Curtis Halford

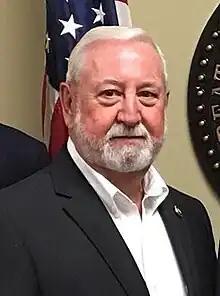
Halford in 2018

Curtis Halford (March 27, 1943 – January 24, 2025) was an American politician who served in the Tennessee House of Representatives from 2009 to 2023, representing the 79th district as a member of the Republican Party. Prior to his tenure in the state house, he served on the county commission in Gibson County, Tennessee.